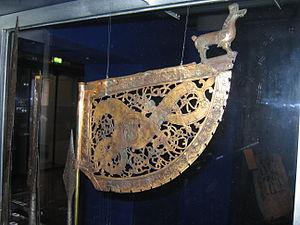
980-1090 : style de Ringerike dans l'art scandinave : stèles runiques richement gravées de Nedre Alstad et de Nordre Dynna, girouettes de bateaux des églises de Källunge, de Söderala, dont le motif principal est un quadrupède luttant contre des serpents.
Le bateau viking, aussi appelé, à tort, drakkar en français, est un type de navire d'origine scandinave d'aspect et de tailles variés, utilisé pour la conquête ou pour le commerce. Sa technique de construction s'est développée au Moyen Âge durant l'âge des Vikings sur la base de traditions plus anciennes, dans le but de partir en guerre ou de transporter des personnes ou des marchandises.
L'art viking, également connu sous le nom de l'art du nord, est un terme largement accepté pour désigner l'art scandinave et viking trouvant ses origines en particulier dans les Îles britanniques et d'Islande, au cours de l'âge des Vikings s'étendant du VIIIᵉ au XIᵉ siècle de notre ère. L'art viking partage de nombreuses influences avec des traditions de la culture celtique, germanique, romane et d’Europe de l'Est.